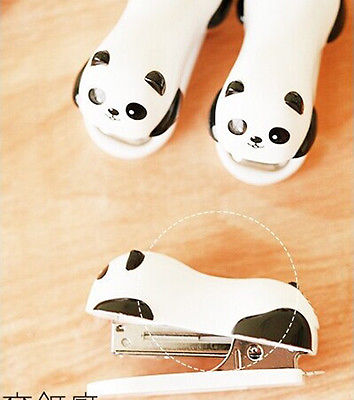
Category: stapler